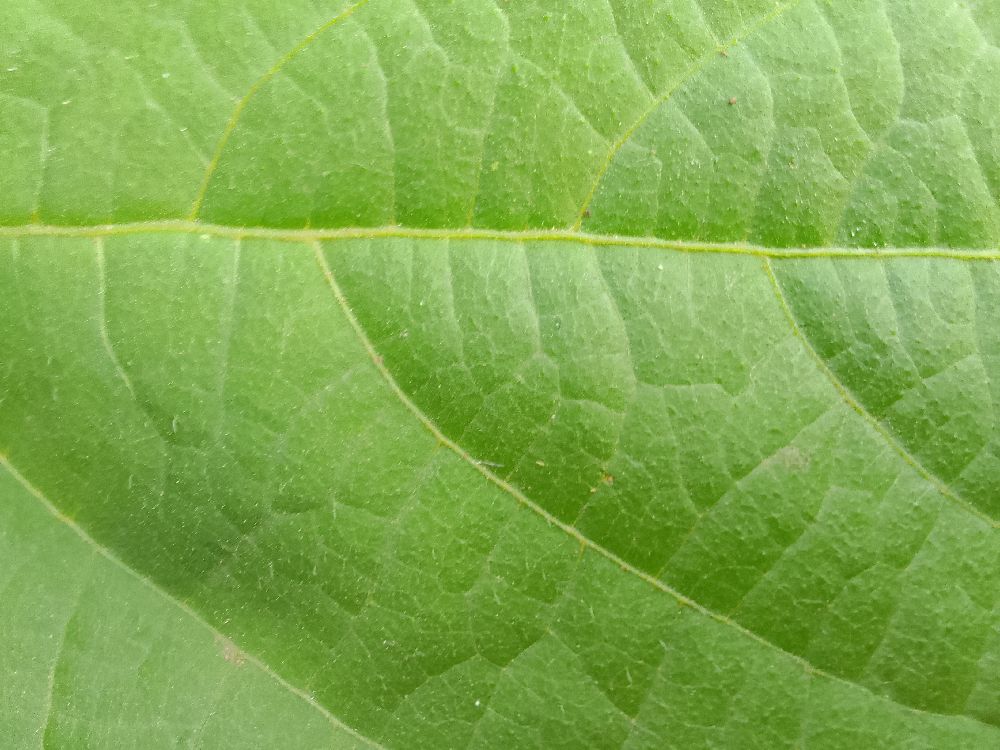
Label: healthy